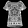
Label: Shirt